Henry W. Sawyer

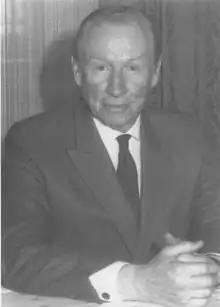
Henry W. Sawyer

Henry Washington Sawyer III (December 23, 1918 – July 31, 1999) was an American lawyer, civil rights activist and politician. Born in Philadelphia, he served in the U.S. Navy in World War II, afterwards returning to the University of Pennsylvania Law School. Sawyer worked as a corporate lawyer but is best known for his advocacy of civil liberties, especially in First Amendment cases. In "Abington School District v. Schempp" and "Lemon v. Kurtzman", he successfully argued cases on behalf of the American Civil Liberties Union before the Supreme Court of the United States that became the basis for all modern Establishment Clause jurisprudence. Sawyer also pursued civil rights causes in Philadelphia and in the South during the civil rights movement of the 1960s. Originally a Republican, he was elected as a Democrat to serve a four-year term on the Philadelphia City Council, where he worked for civil service reform and to increase the amount of public art in the city.